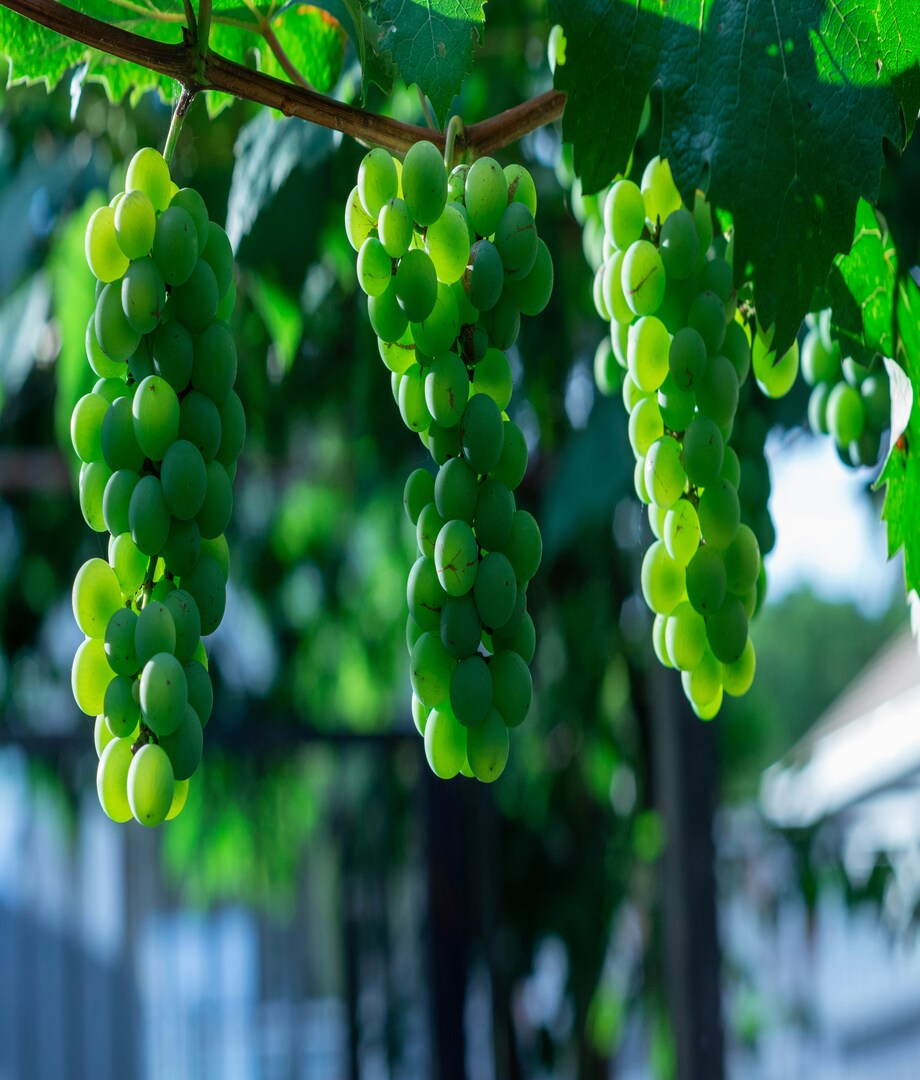
Label: grape